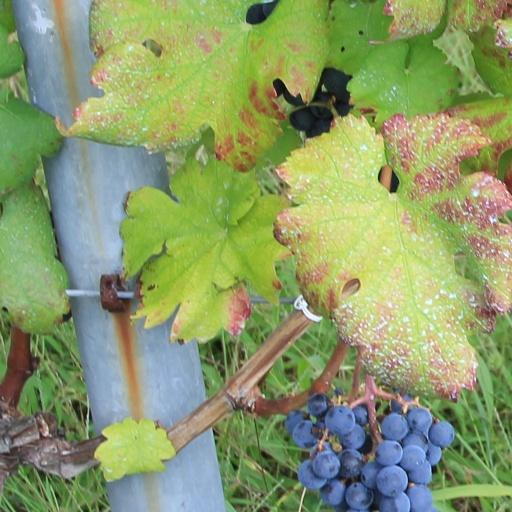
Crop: grape